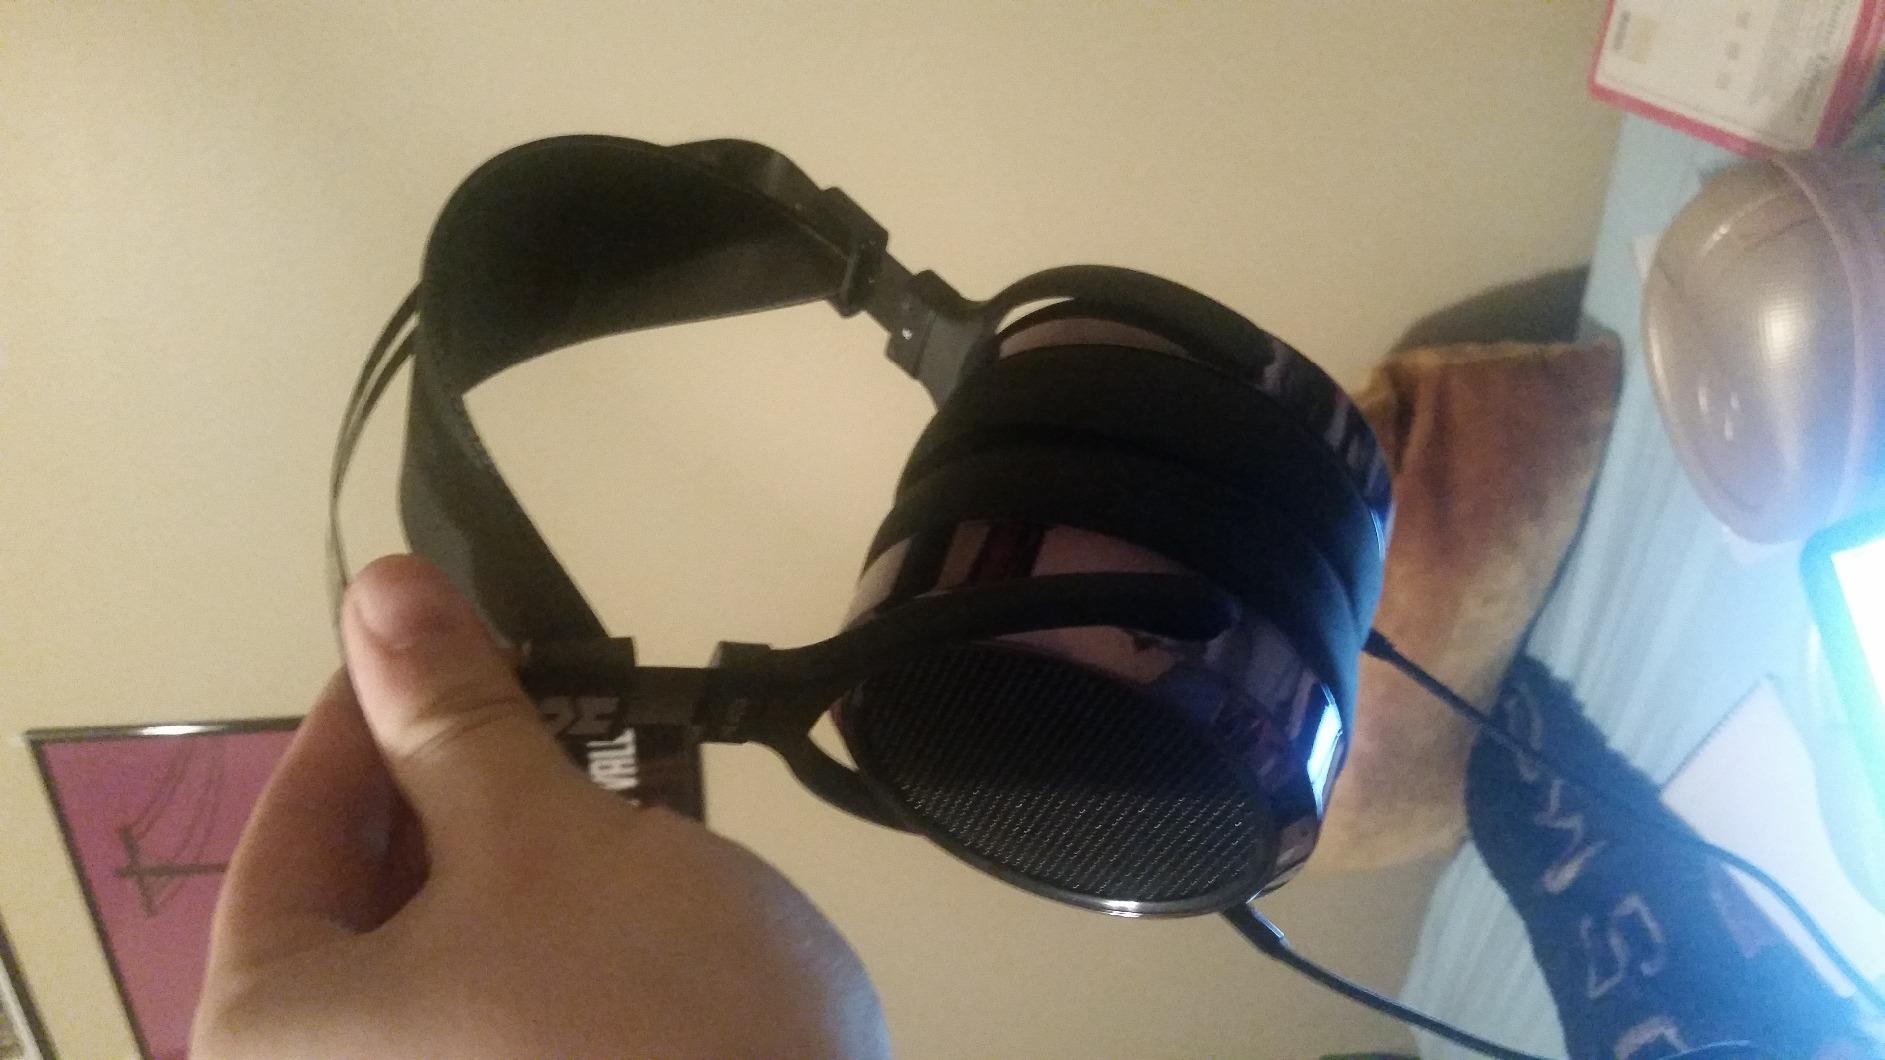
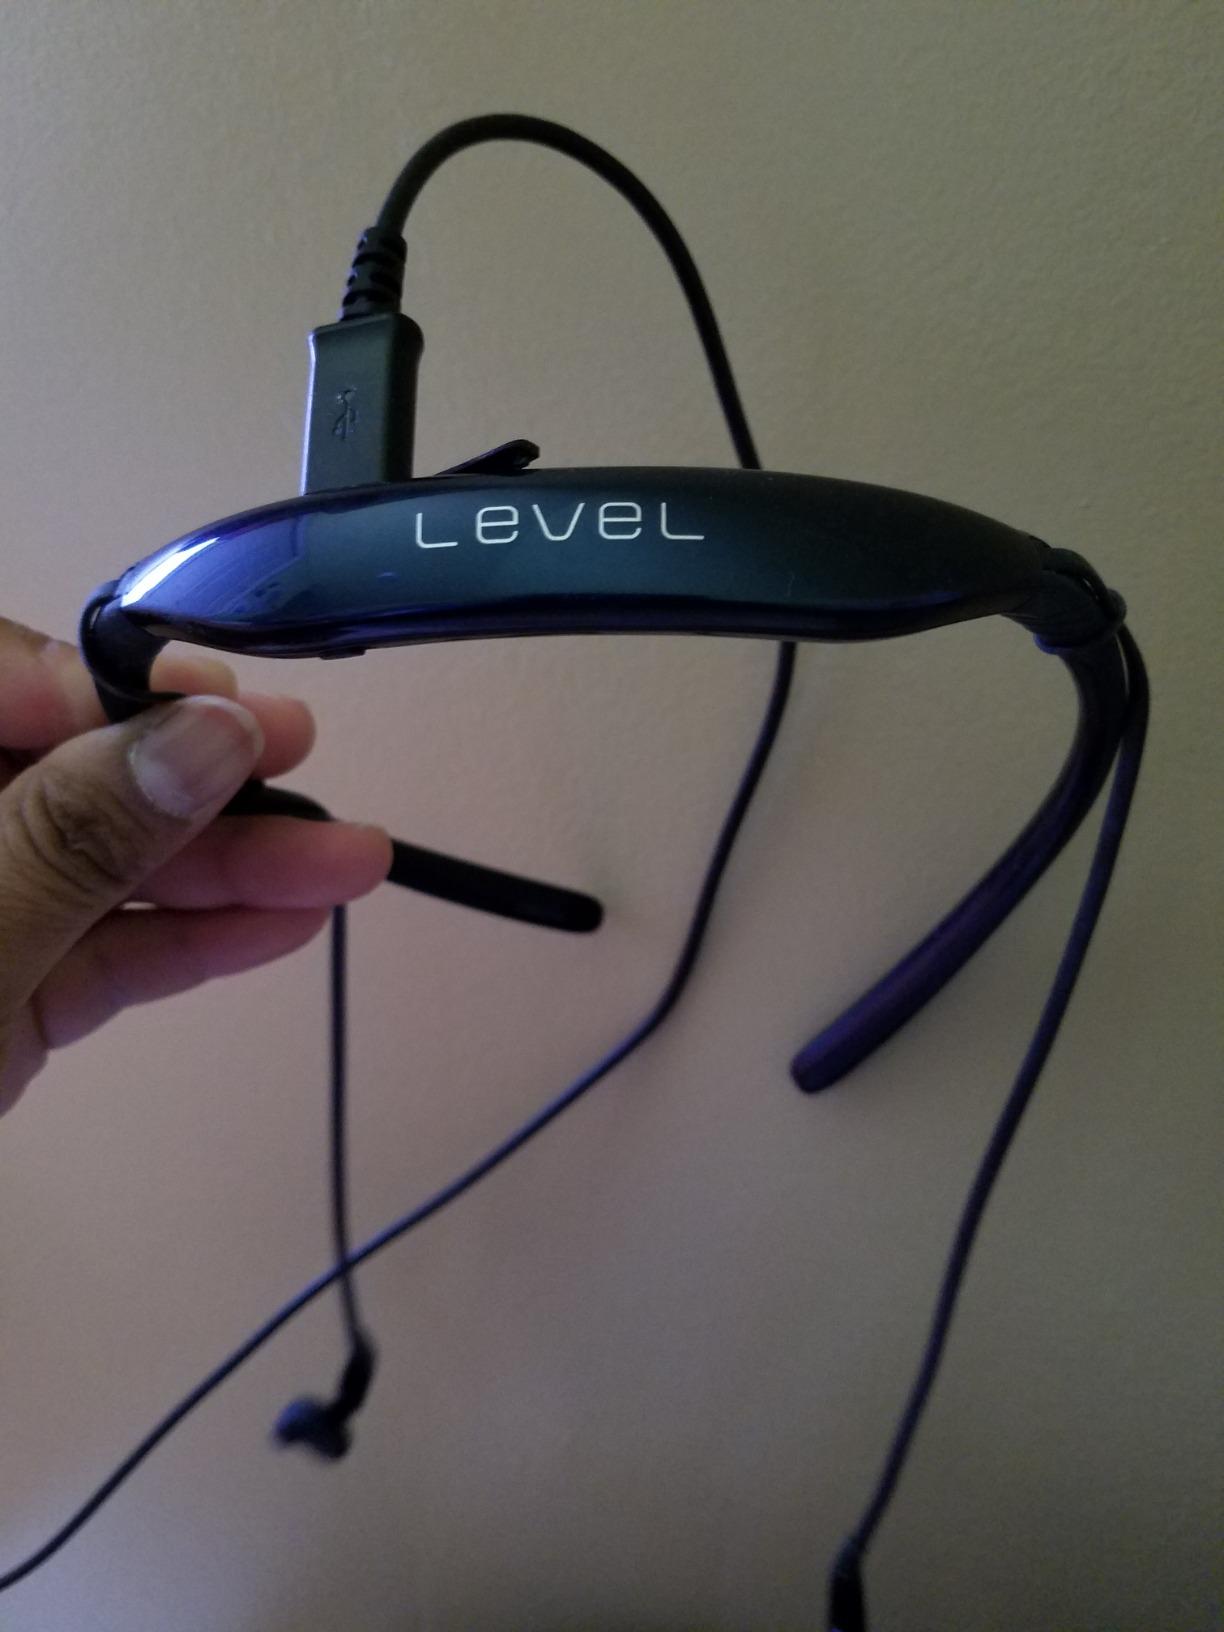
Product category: headphones
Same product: no